Antestor

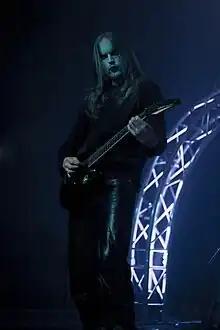
Lars Stokstad, Elements of Rock 2011

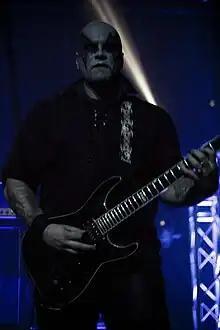
Robert Bordevik, Elements of Rock 2011

Antestor are one of the few bands in the Christian metal scene who use corpse paint in their appearances and on photos. One example is the booklet photos in the album "The Return of the Black Death", depicting Antestor in Norsemen outfits and black and white face paints at a snowy Norwegian mountain location. Sometimes the group uses art blood, as known for the session bassist Ravn Furfjord's (Frosthardr) appearance at the Bobfest 2004 concert. The band explains that corpse paint "is the same for us as masking is for actors or mimes; One way to express certain feelings in the battle we are in. The main purpose is to concentrate on God and not to break a lance in side issues like these."